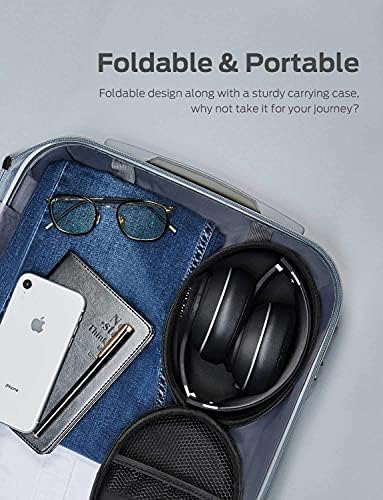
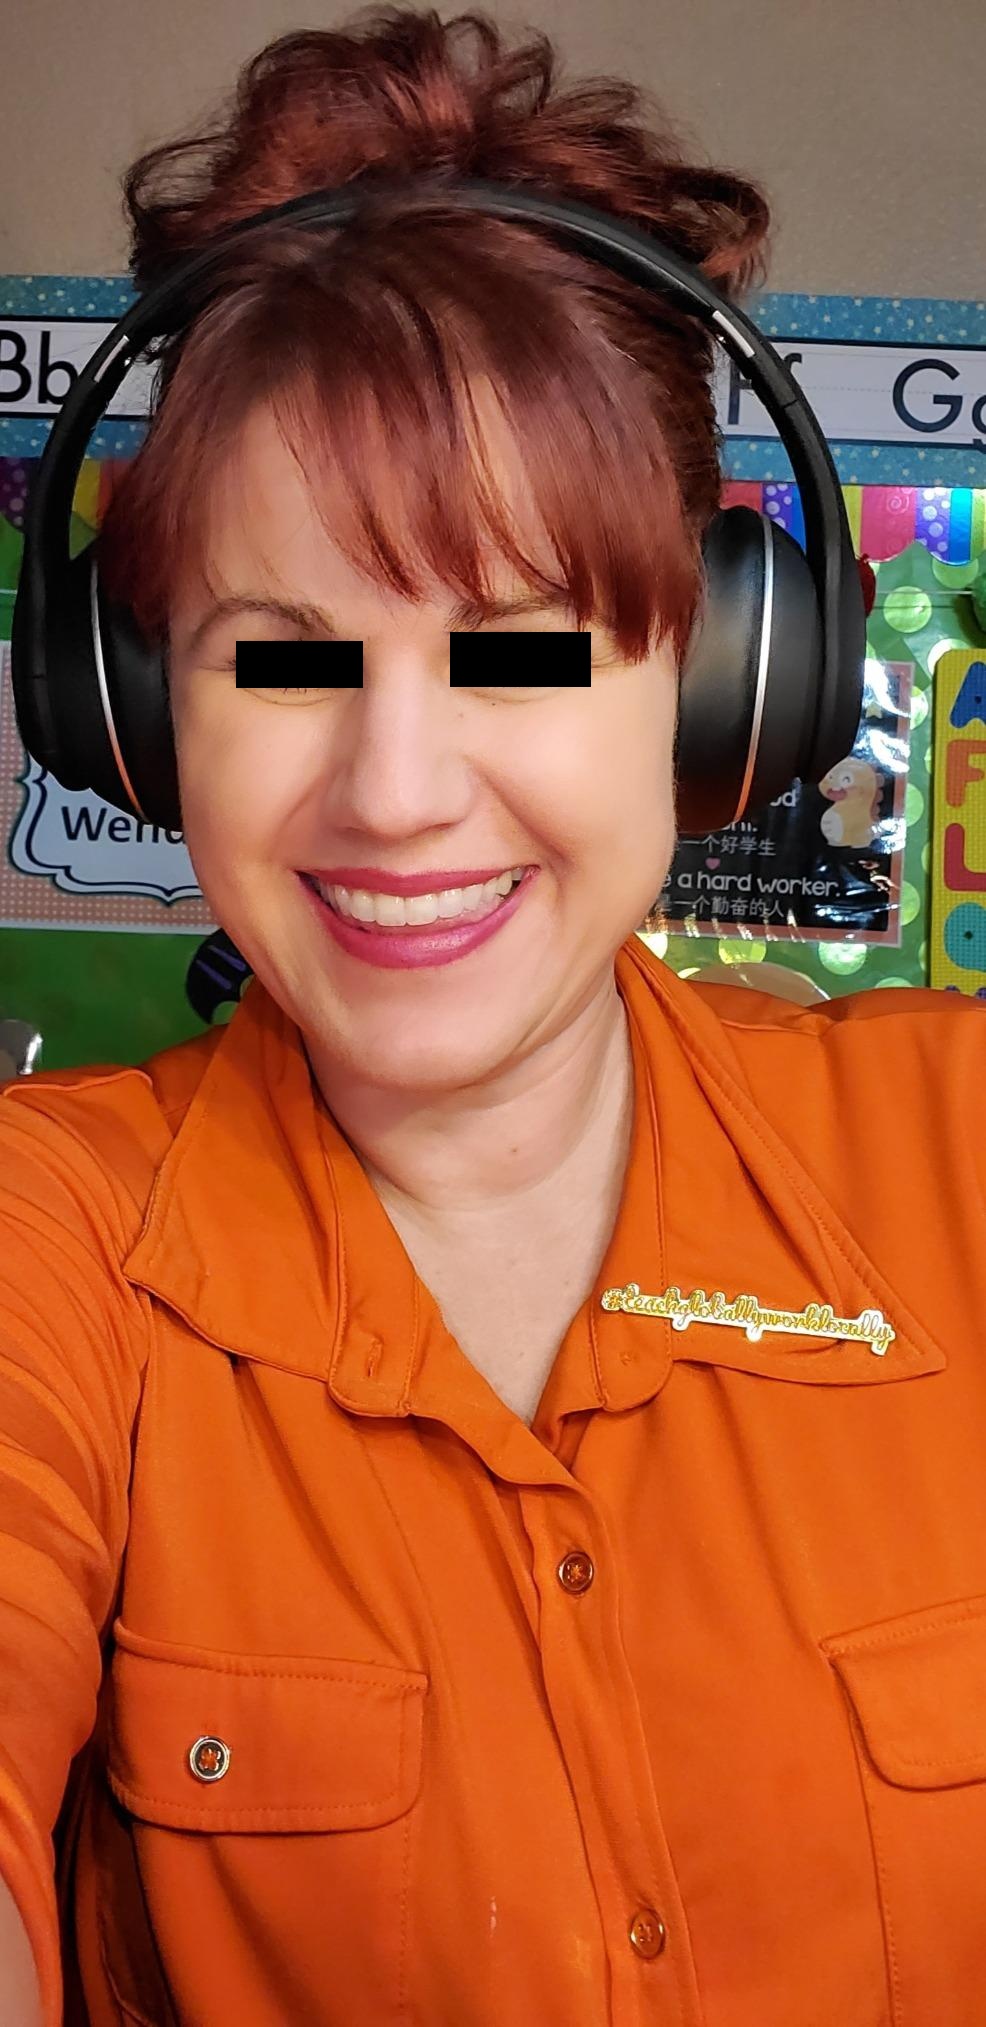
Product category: headphones
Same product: yes